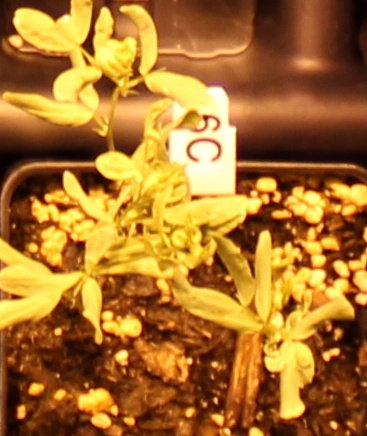
Label: Lentil